City of Asylum

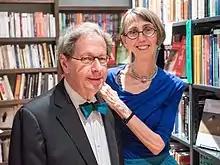
Henry Reese and Diane Samuels, founders of City of Asylum

After Pittsburgh couple Henry Reese and Diane Samuels heard Salman Rushdie mention the more-than-50-city International Cities of Refuge Networking in Europe, they sought and received approval to create a new node in their own city. The couple bought a former drug house on Sampsonia Way in Pittsburgh's North Side. They joined the nearby Mattress Factory and Randyland to fight post-industrial blight in the Mexican War Streets area.